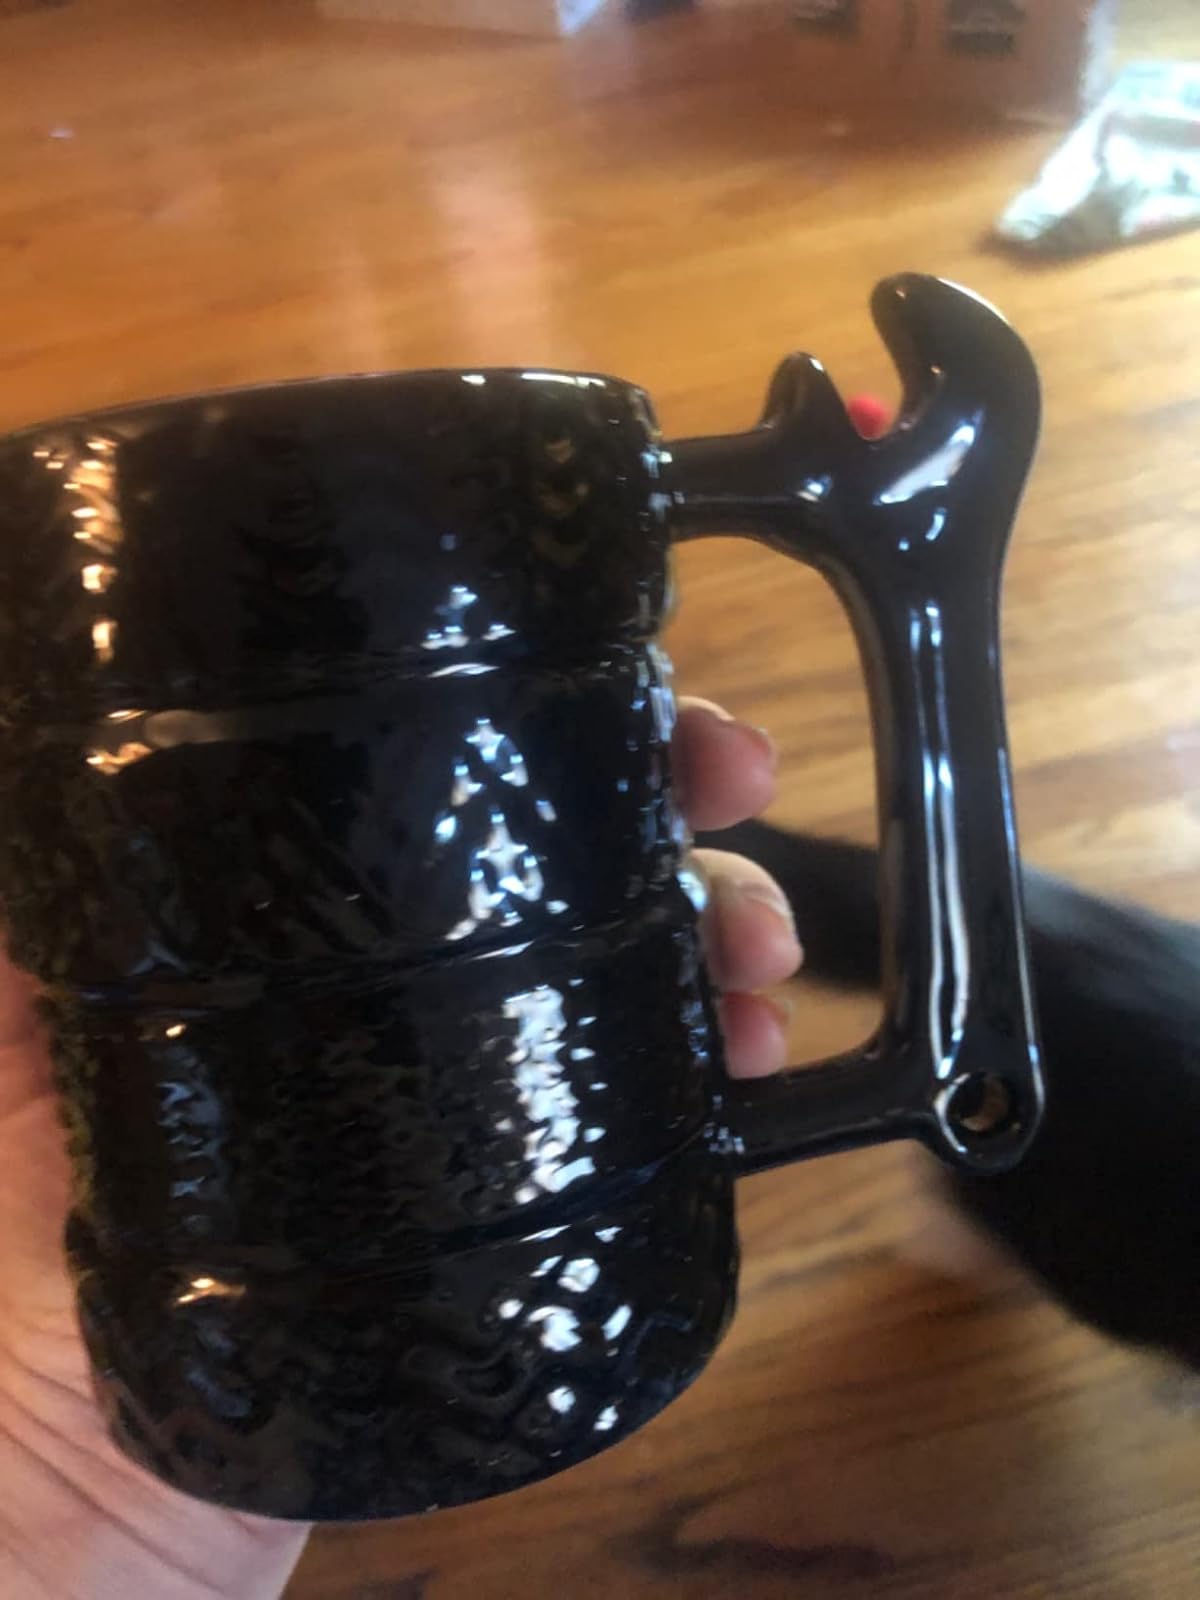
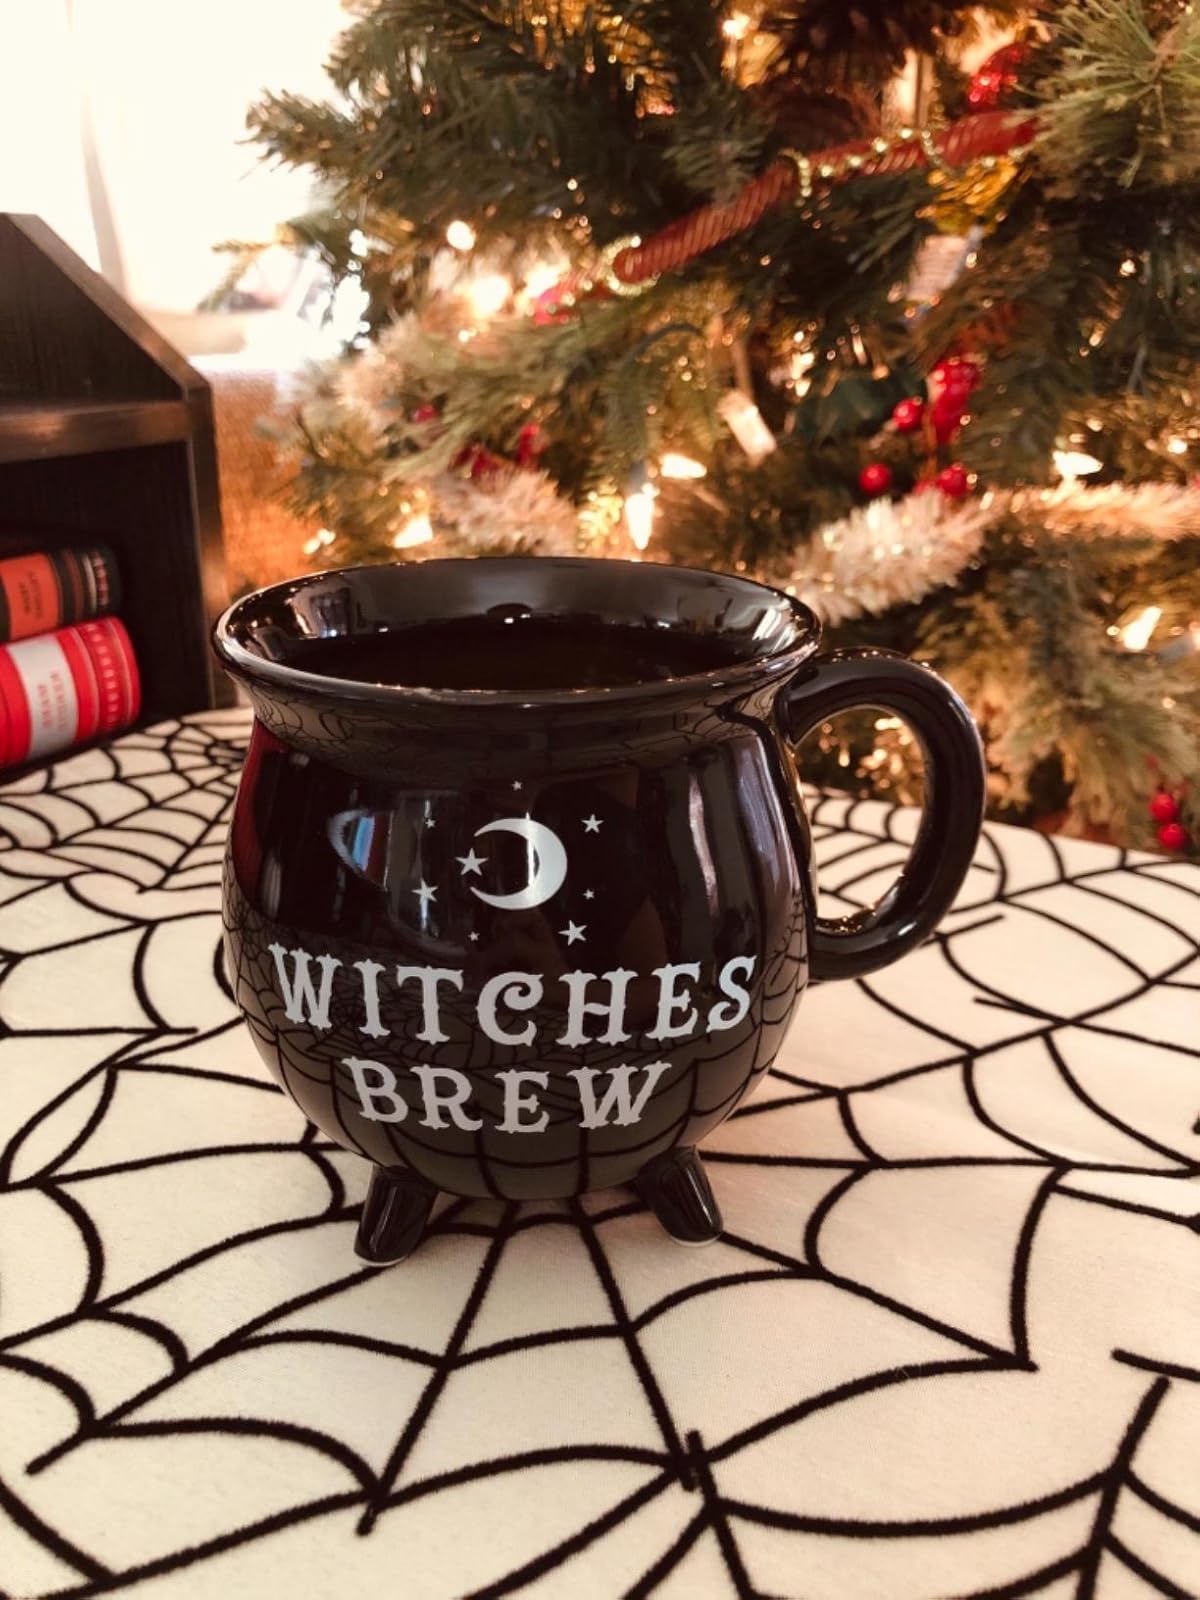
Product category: items_mug
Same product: no